Schepdaal

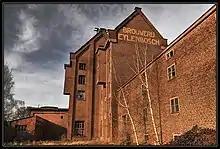
Former brewery Eylenbosch

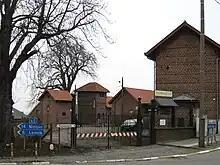
Museum entrance

On 8 September 1887 the first vicinal tramway in Brabant, Schepdaal – Brussels Ninoofsepoort was opened. The depot of the line was located in Schepdaal. This depot was transformed into the National Museum of Vicinal Tramways in the late 60's. The museum was maintained by volunteers, and closed in 1998 for renovations. On 1 July 2009 the tram Museum was reopened by the vzw "erfgoed Vlaanderen".